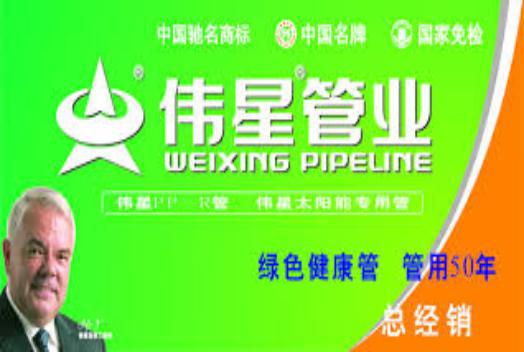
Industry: Others